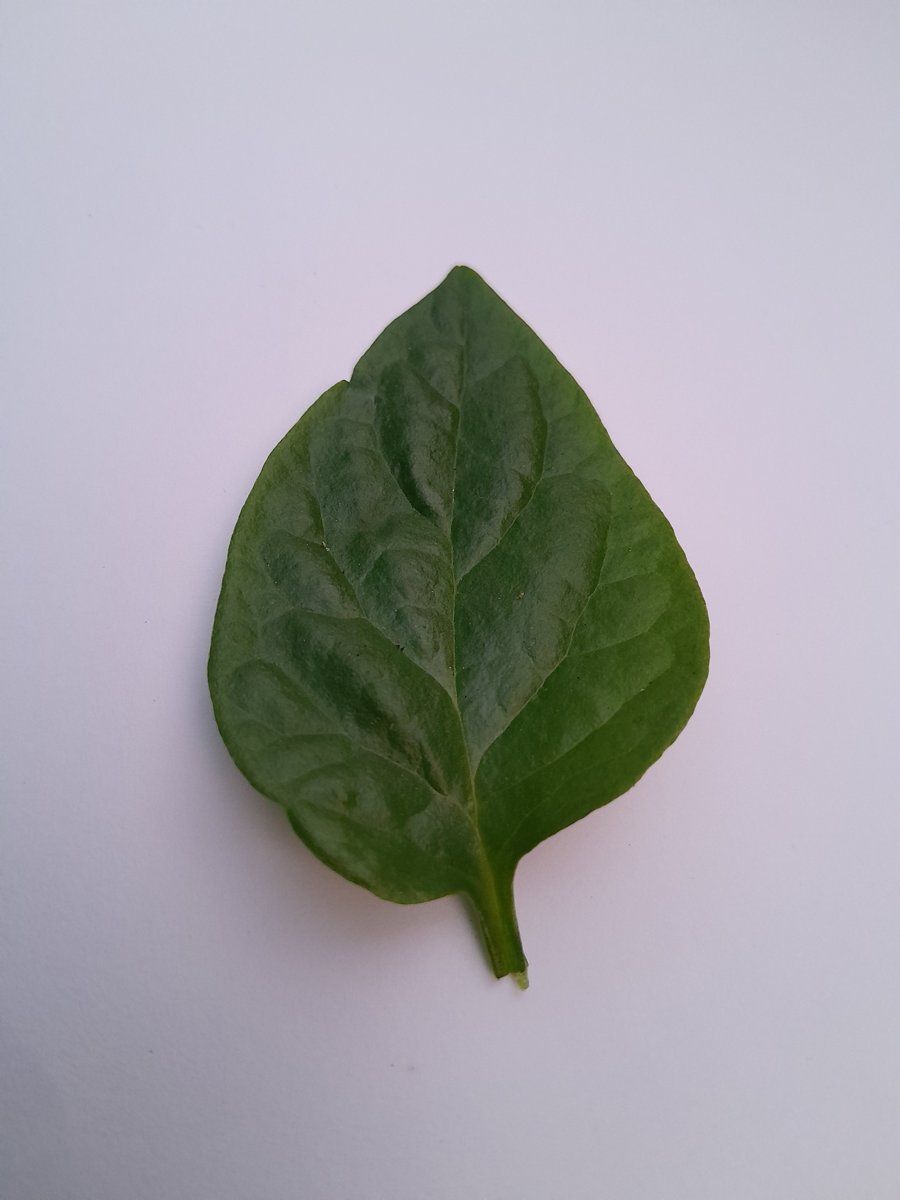
Label: Healthy-Leaf